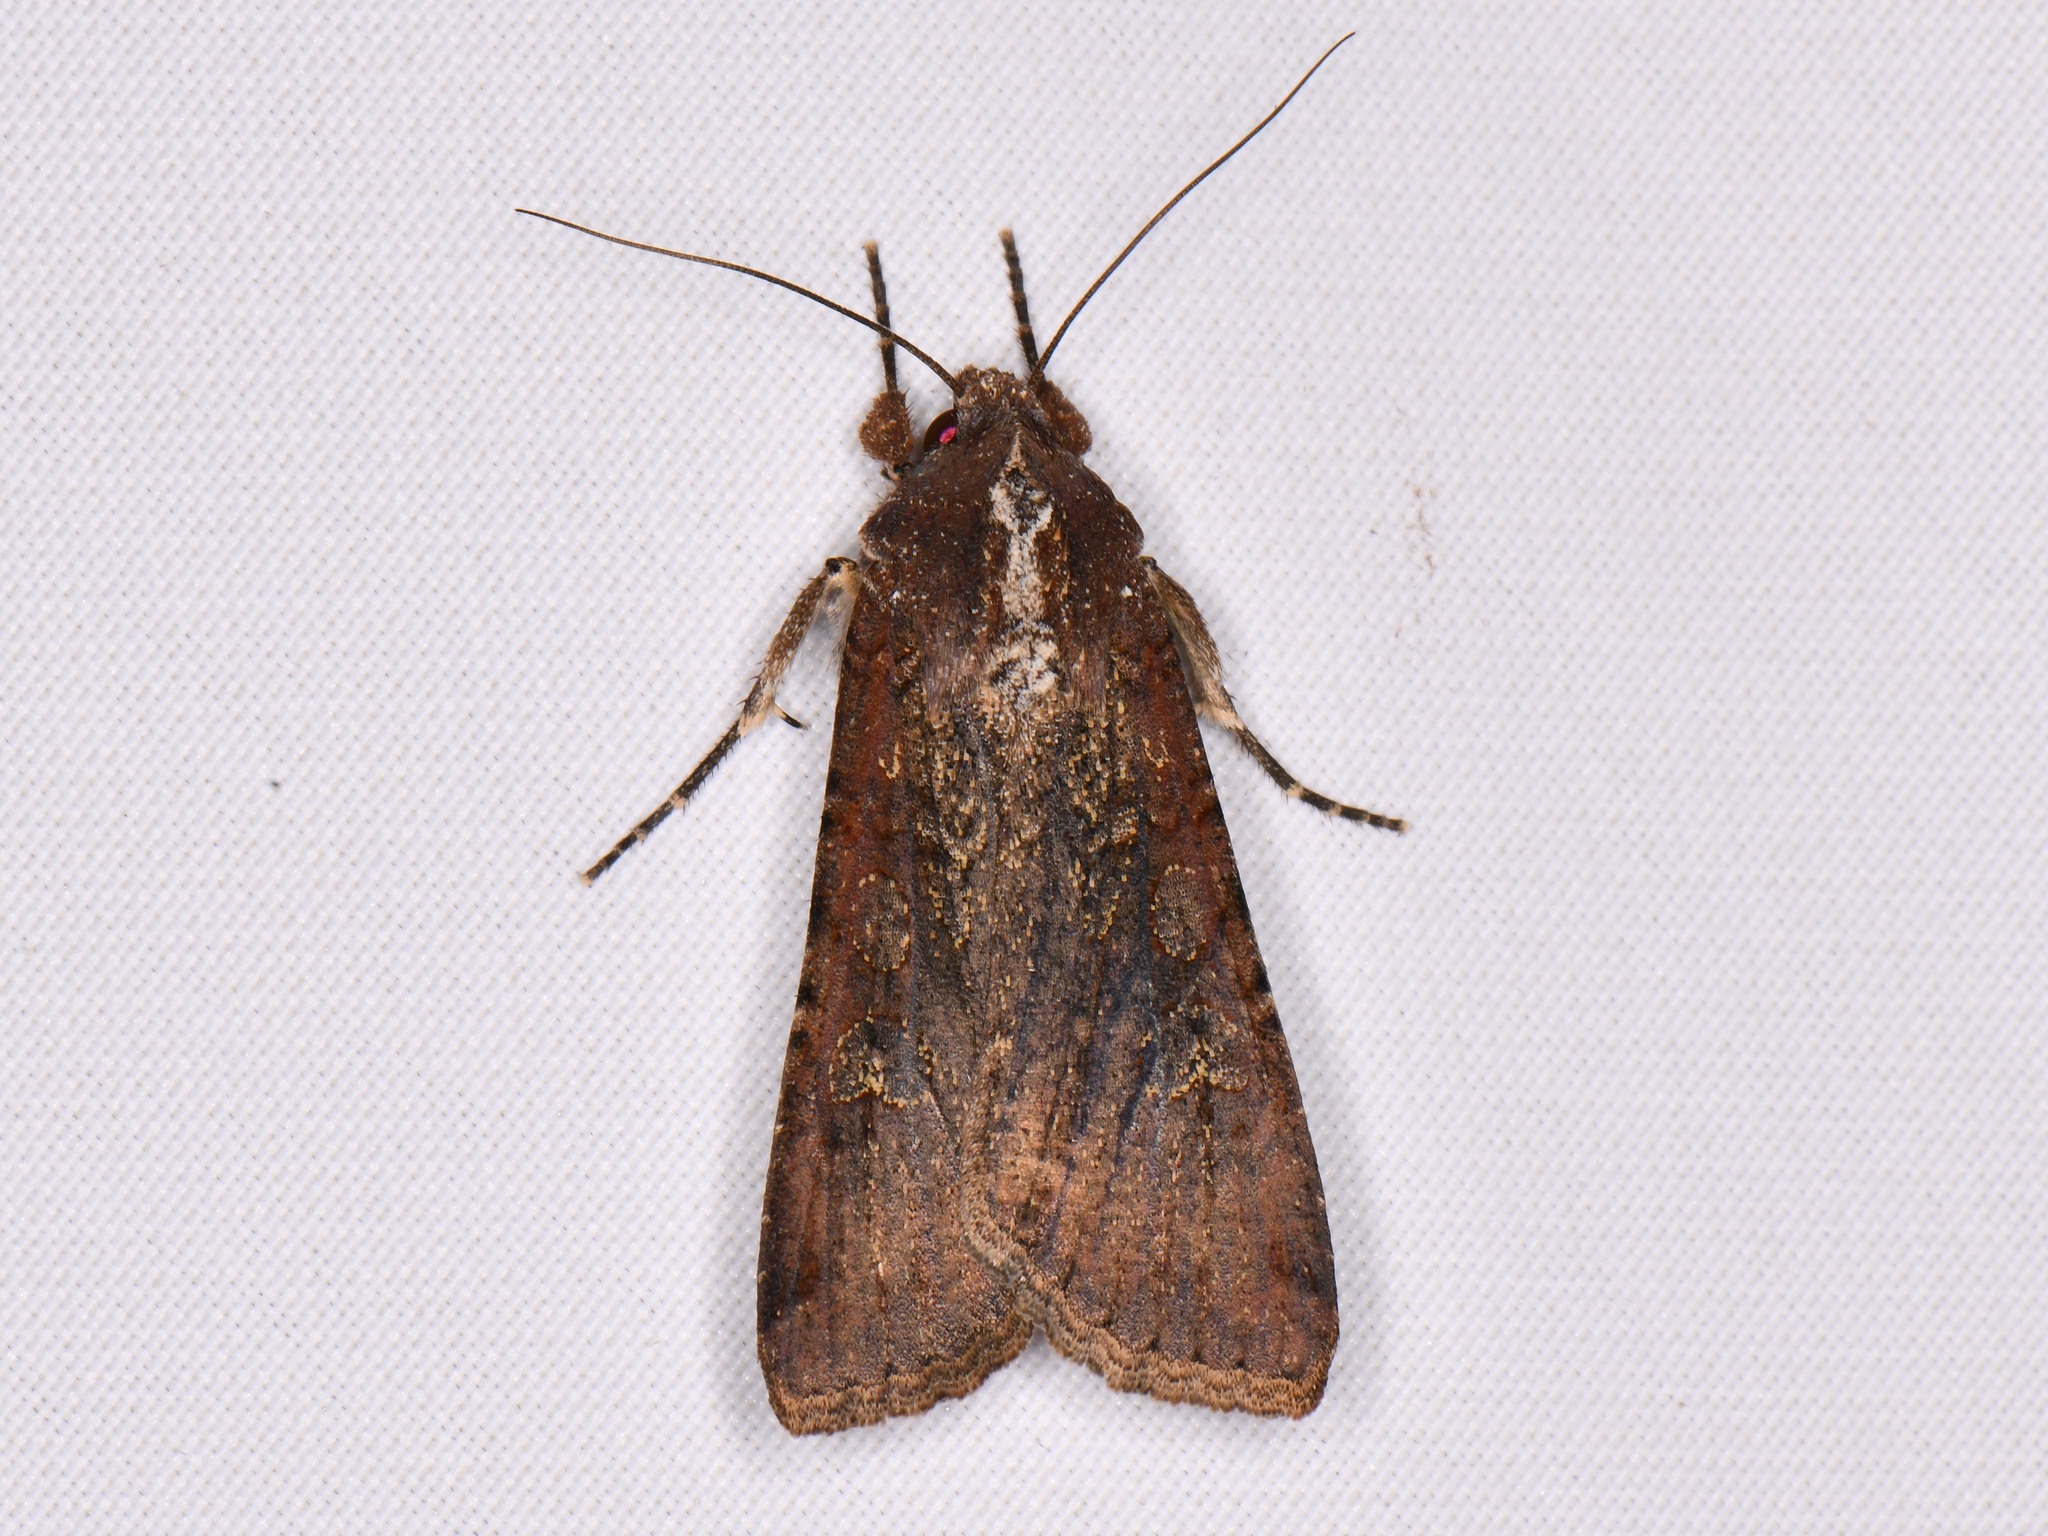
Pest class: cutworms